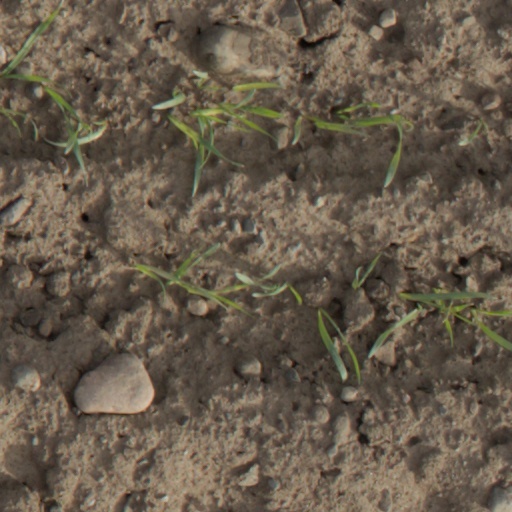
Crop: wheat